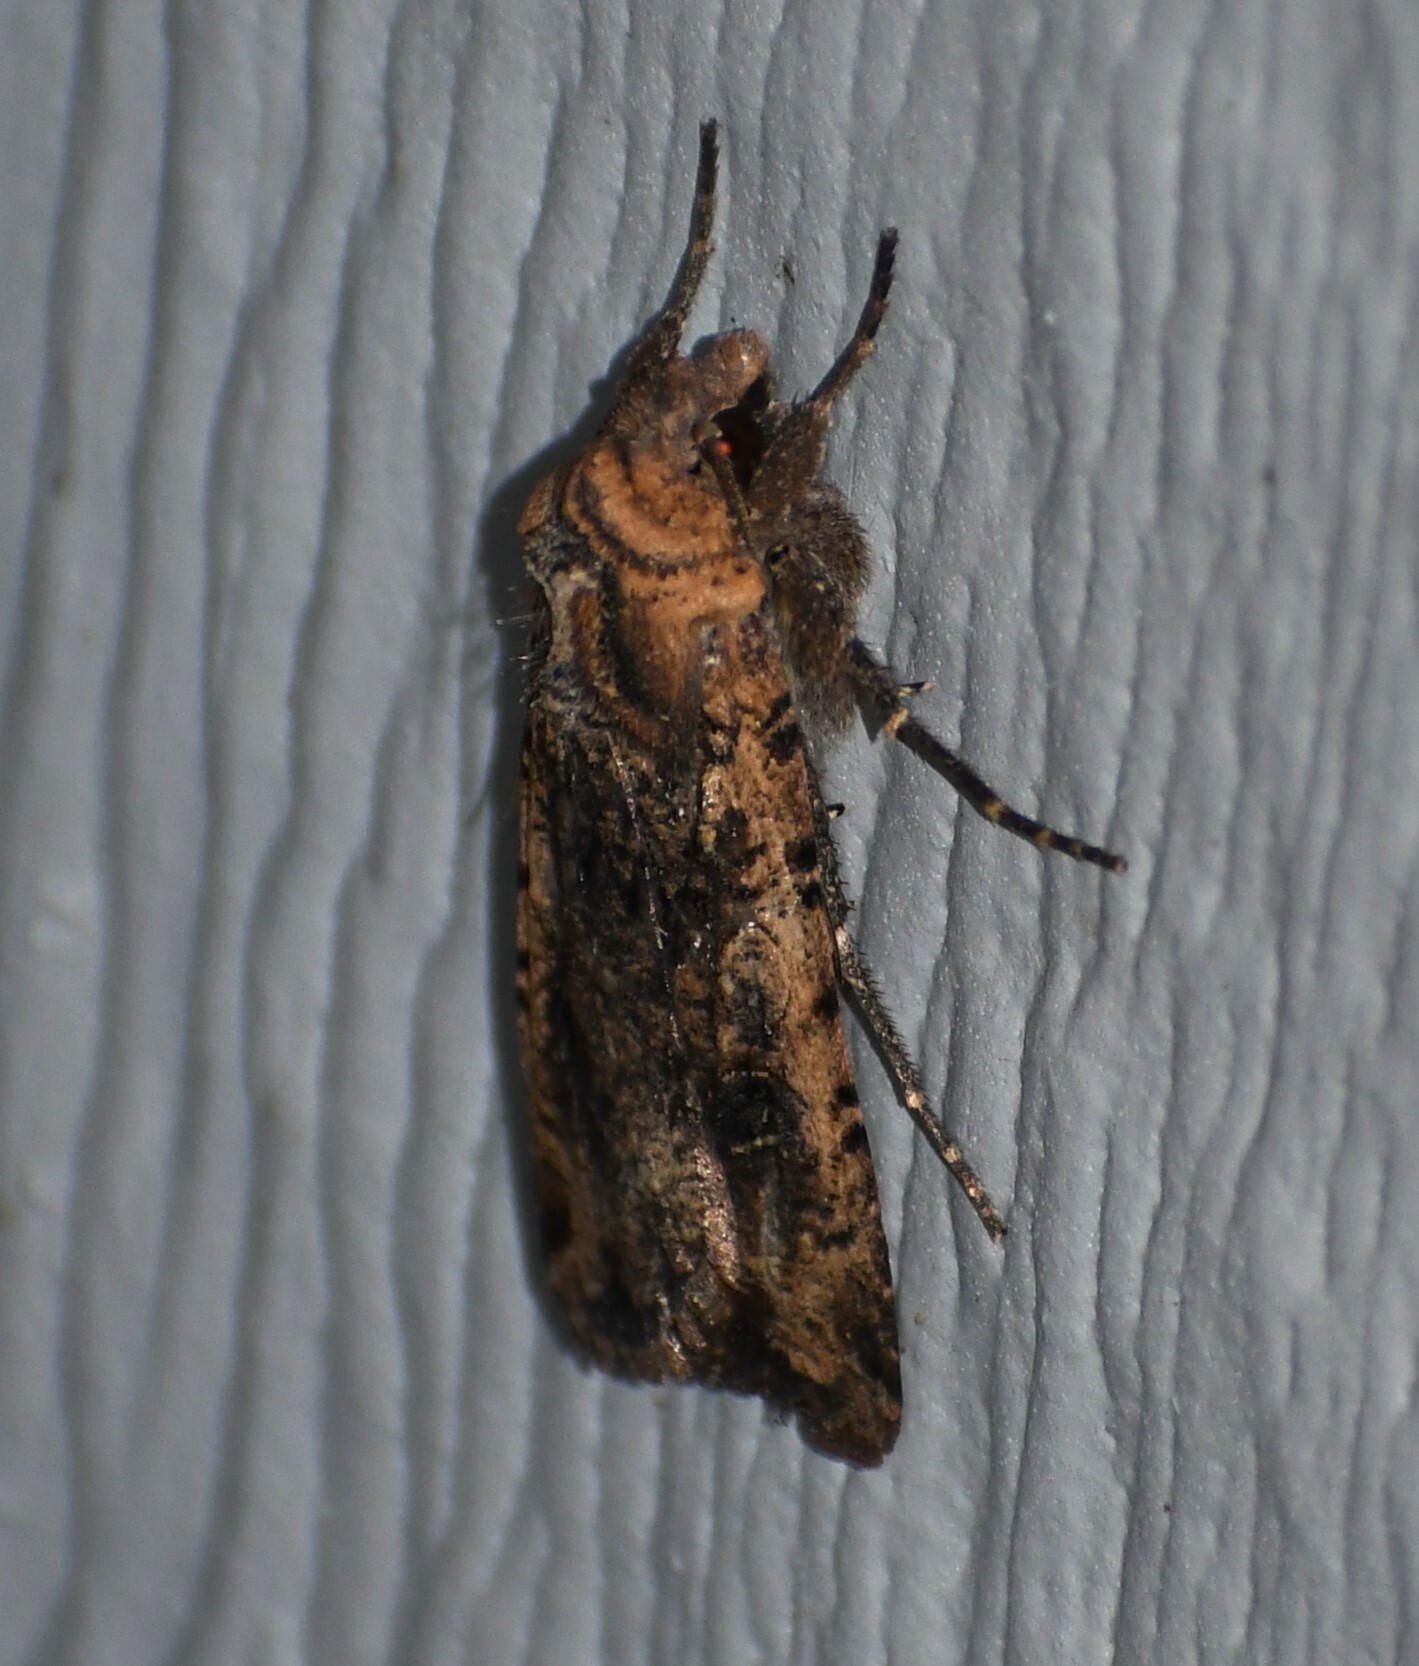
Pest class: cutworms